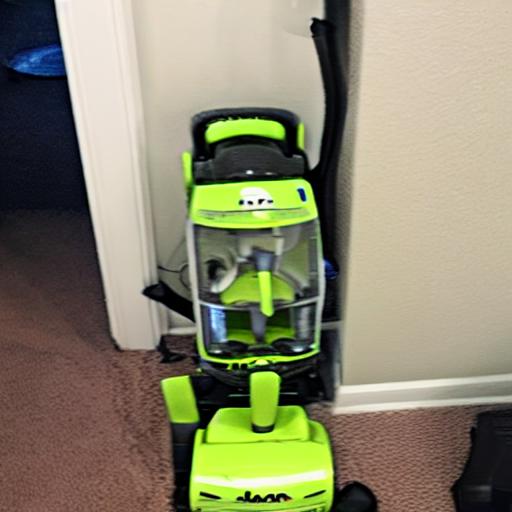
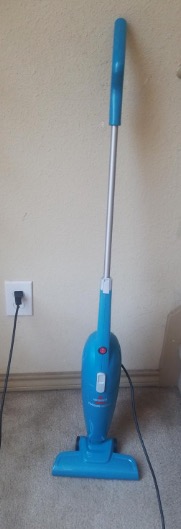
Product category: items_vacuum
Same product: no